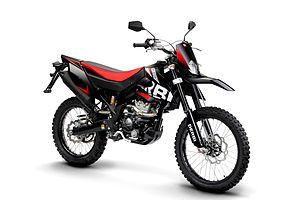
L'Aprilia RX 125 est une moto de type trail fabriquée en Chine par le groupe Piaggio.